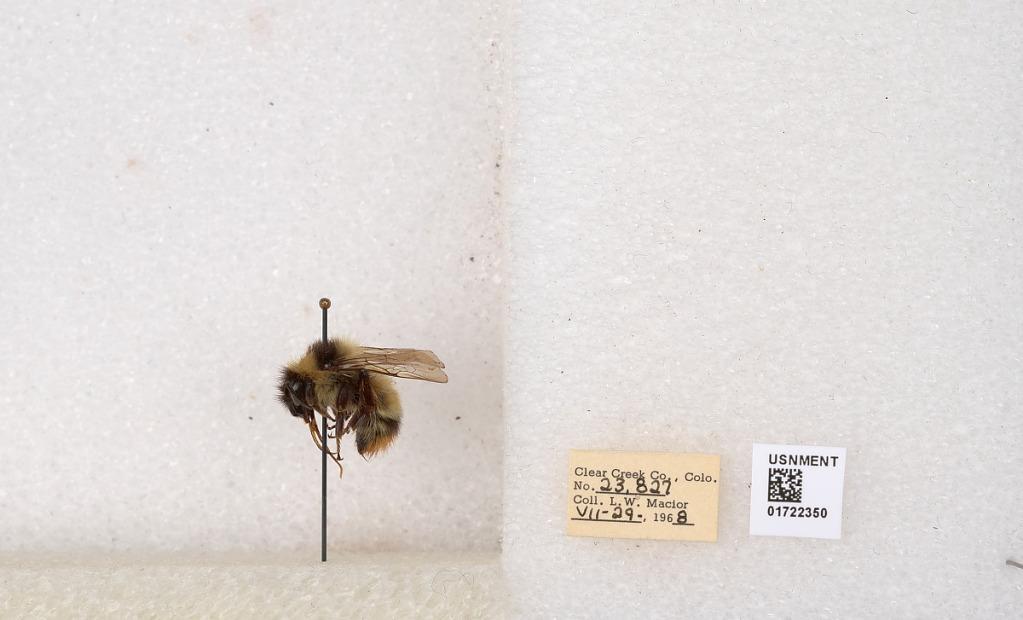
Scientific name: Bombus kirbyellus
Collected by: L. Macior
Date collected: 1968-7-29
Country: United States
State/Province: Colorado
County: Clear Creek
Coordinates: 39.6891, -105.644